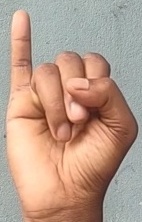
ASL sign: I